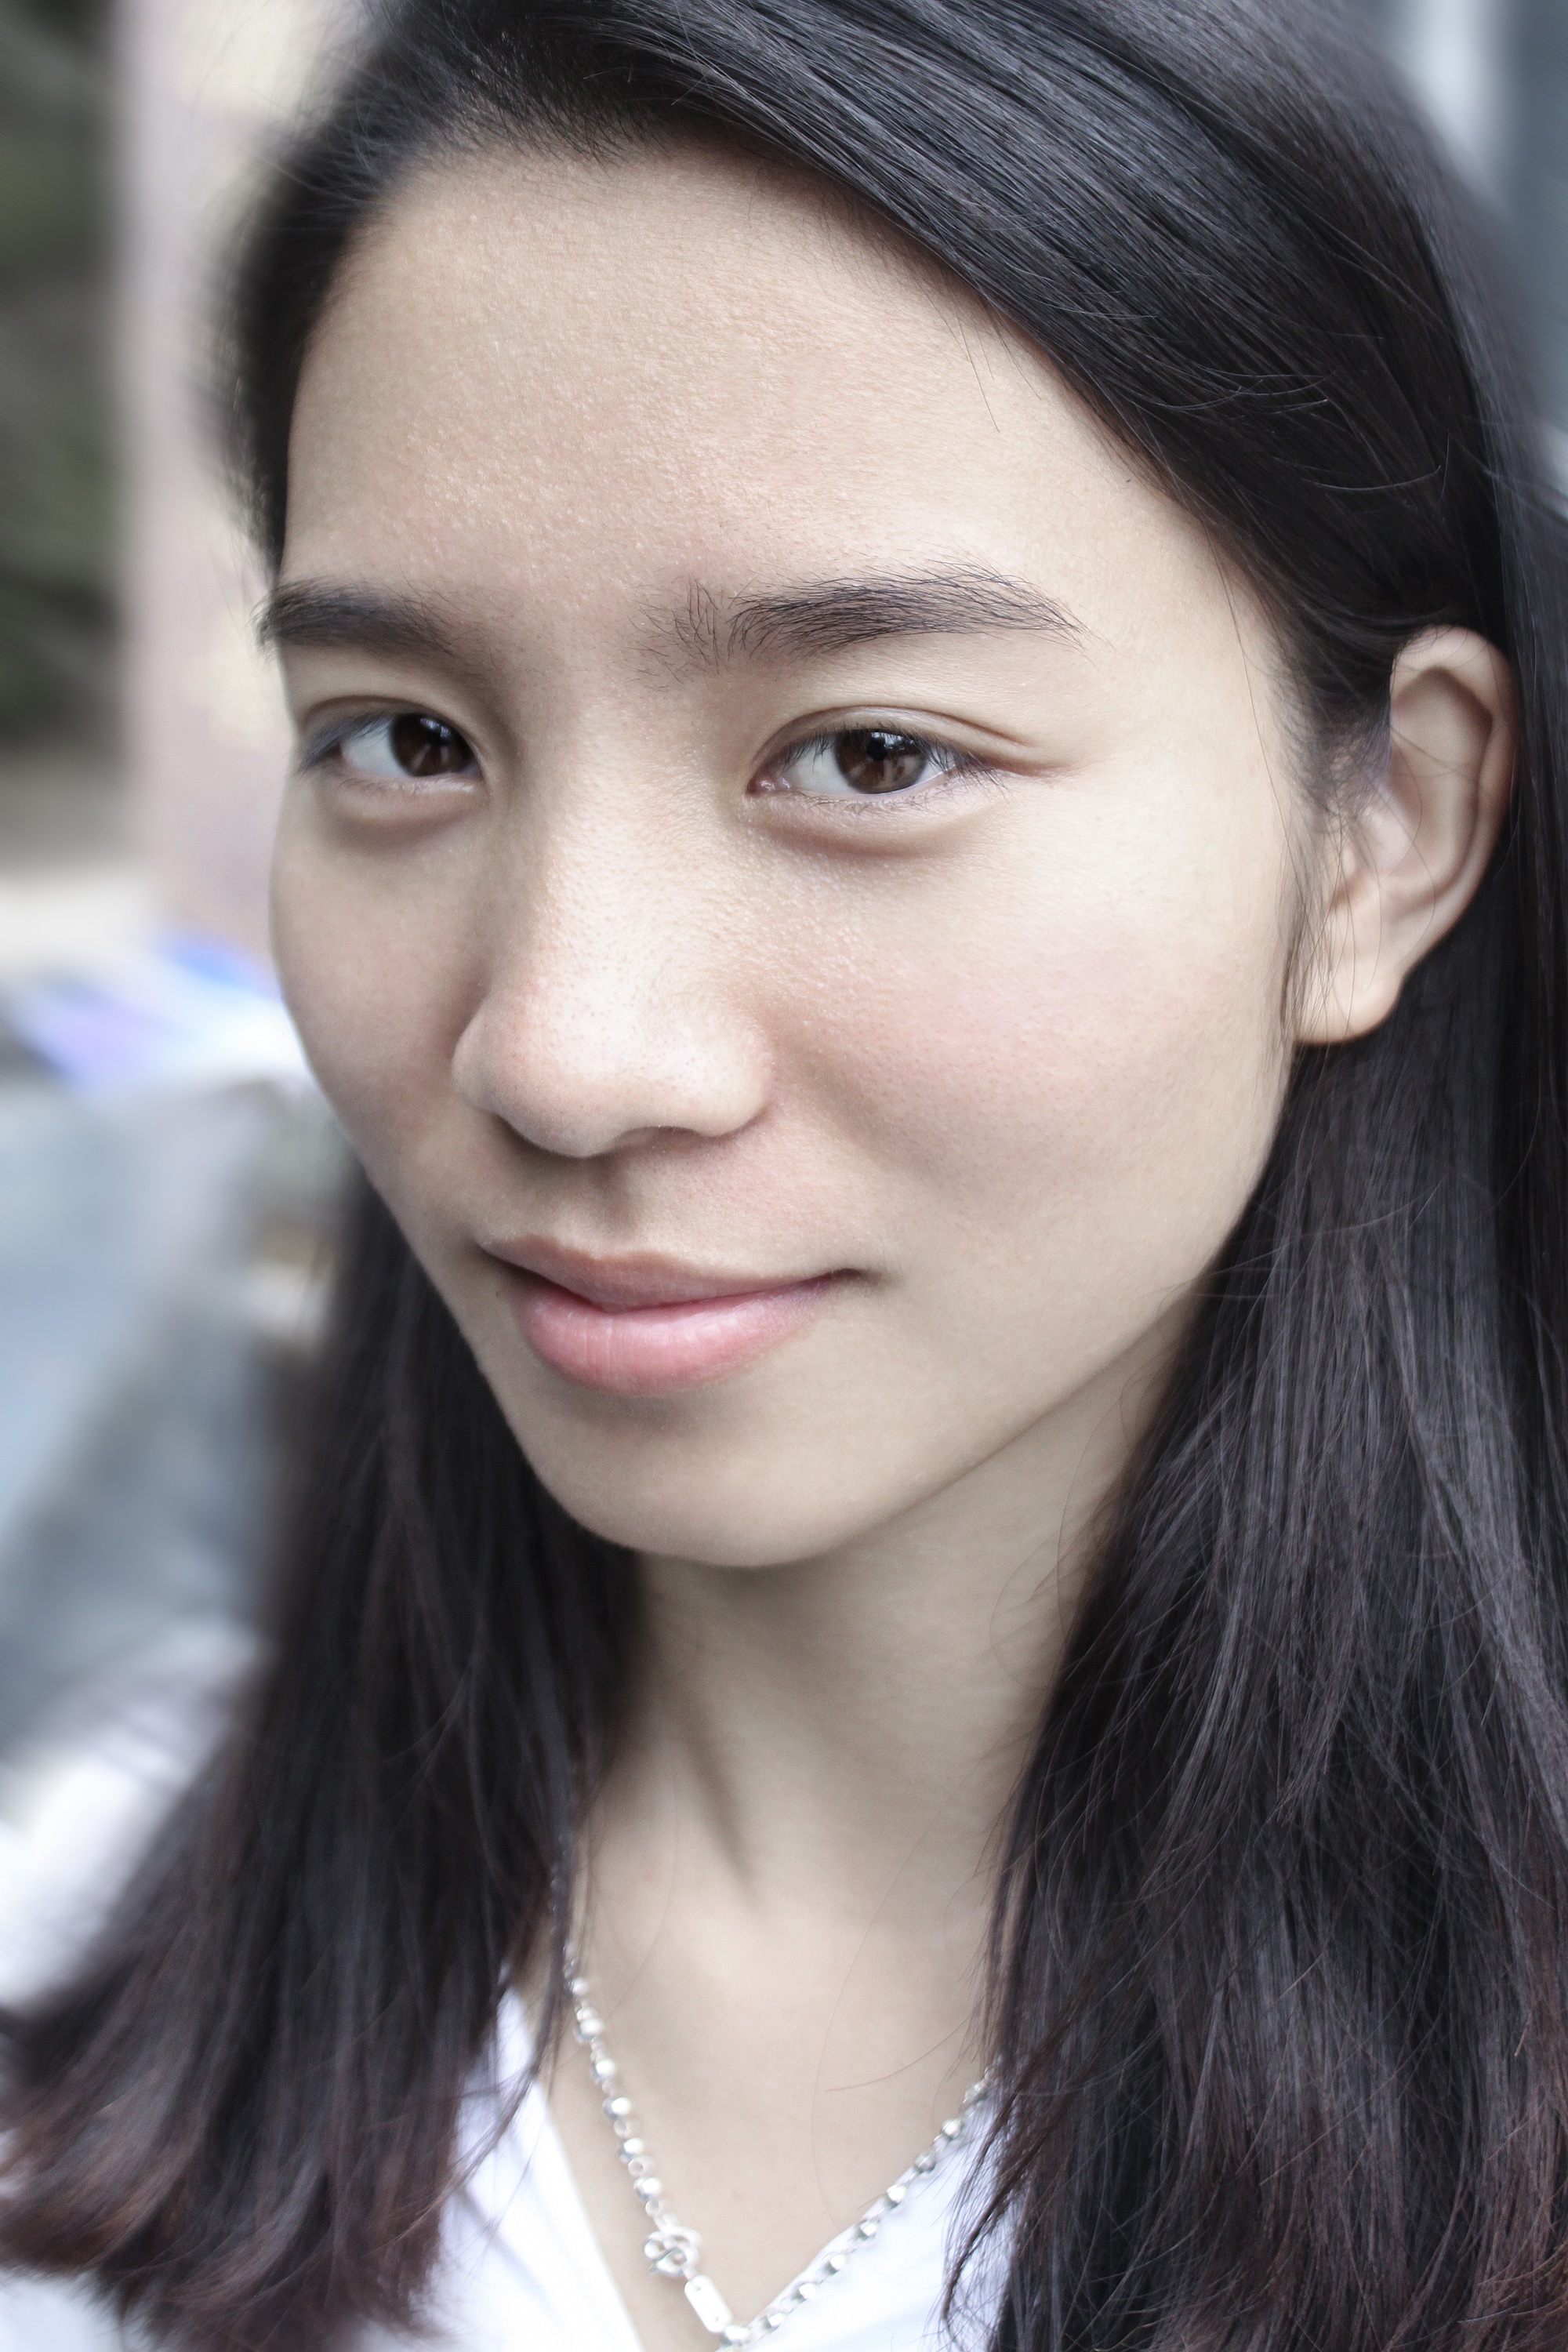
person, girl, woman, hair, photography, portrait, model, young, asia, fashion, lady, facial expression, lip, hairstyle, smile, eyebrow, long hair, close up, human body, black hair, face, nose, cheek, eye, head, skin, beauty, beautiful, organ, images, china, photo shoot, brown hair, portrait photography, darck, supermodel